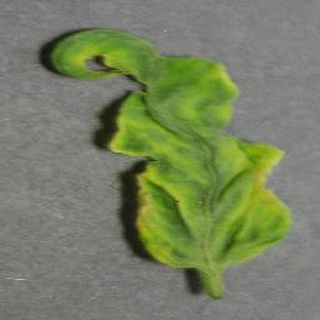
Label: tomato_yellow_leaf_curl_virus